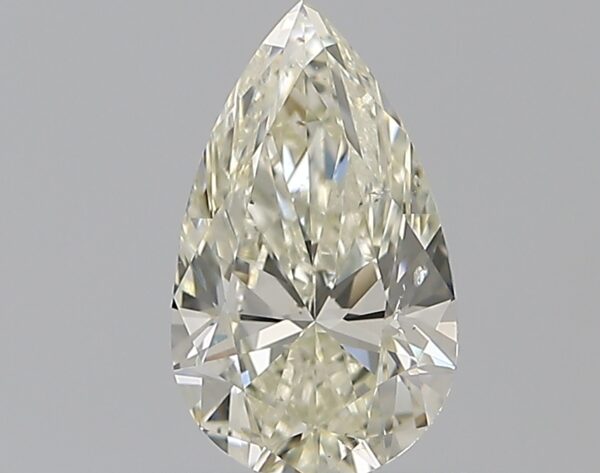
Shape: pear
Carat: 1
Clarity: SI1
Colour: L
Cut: GD
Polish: EX
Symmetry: VG
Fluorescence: N
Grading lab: GIA
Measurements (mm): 8.79 x 5.21 x 3.37